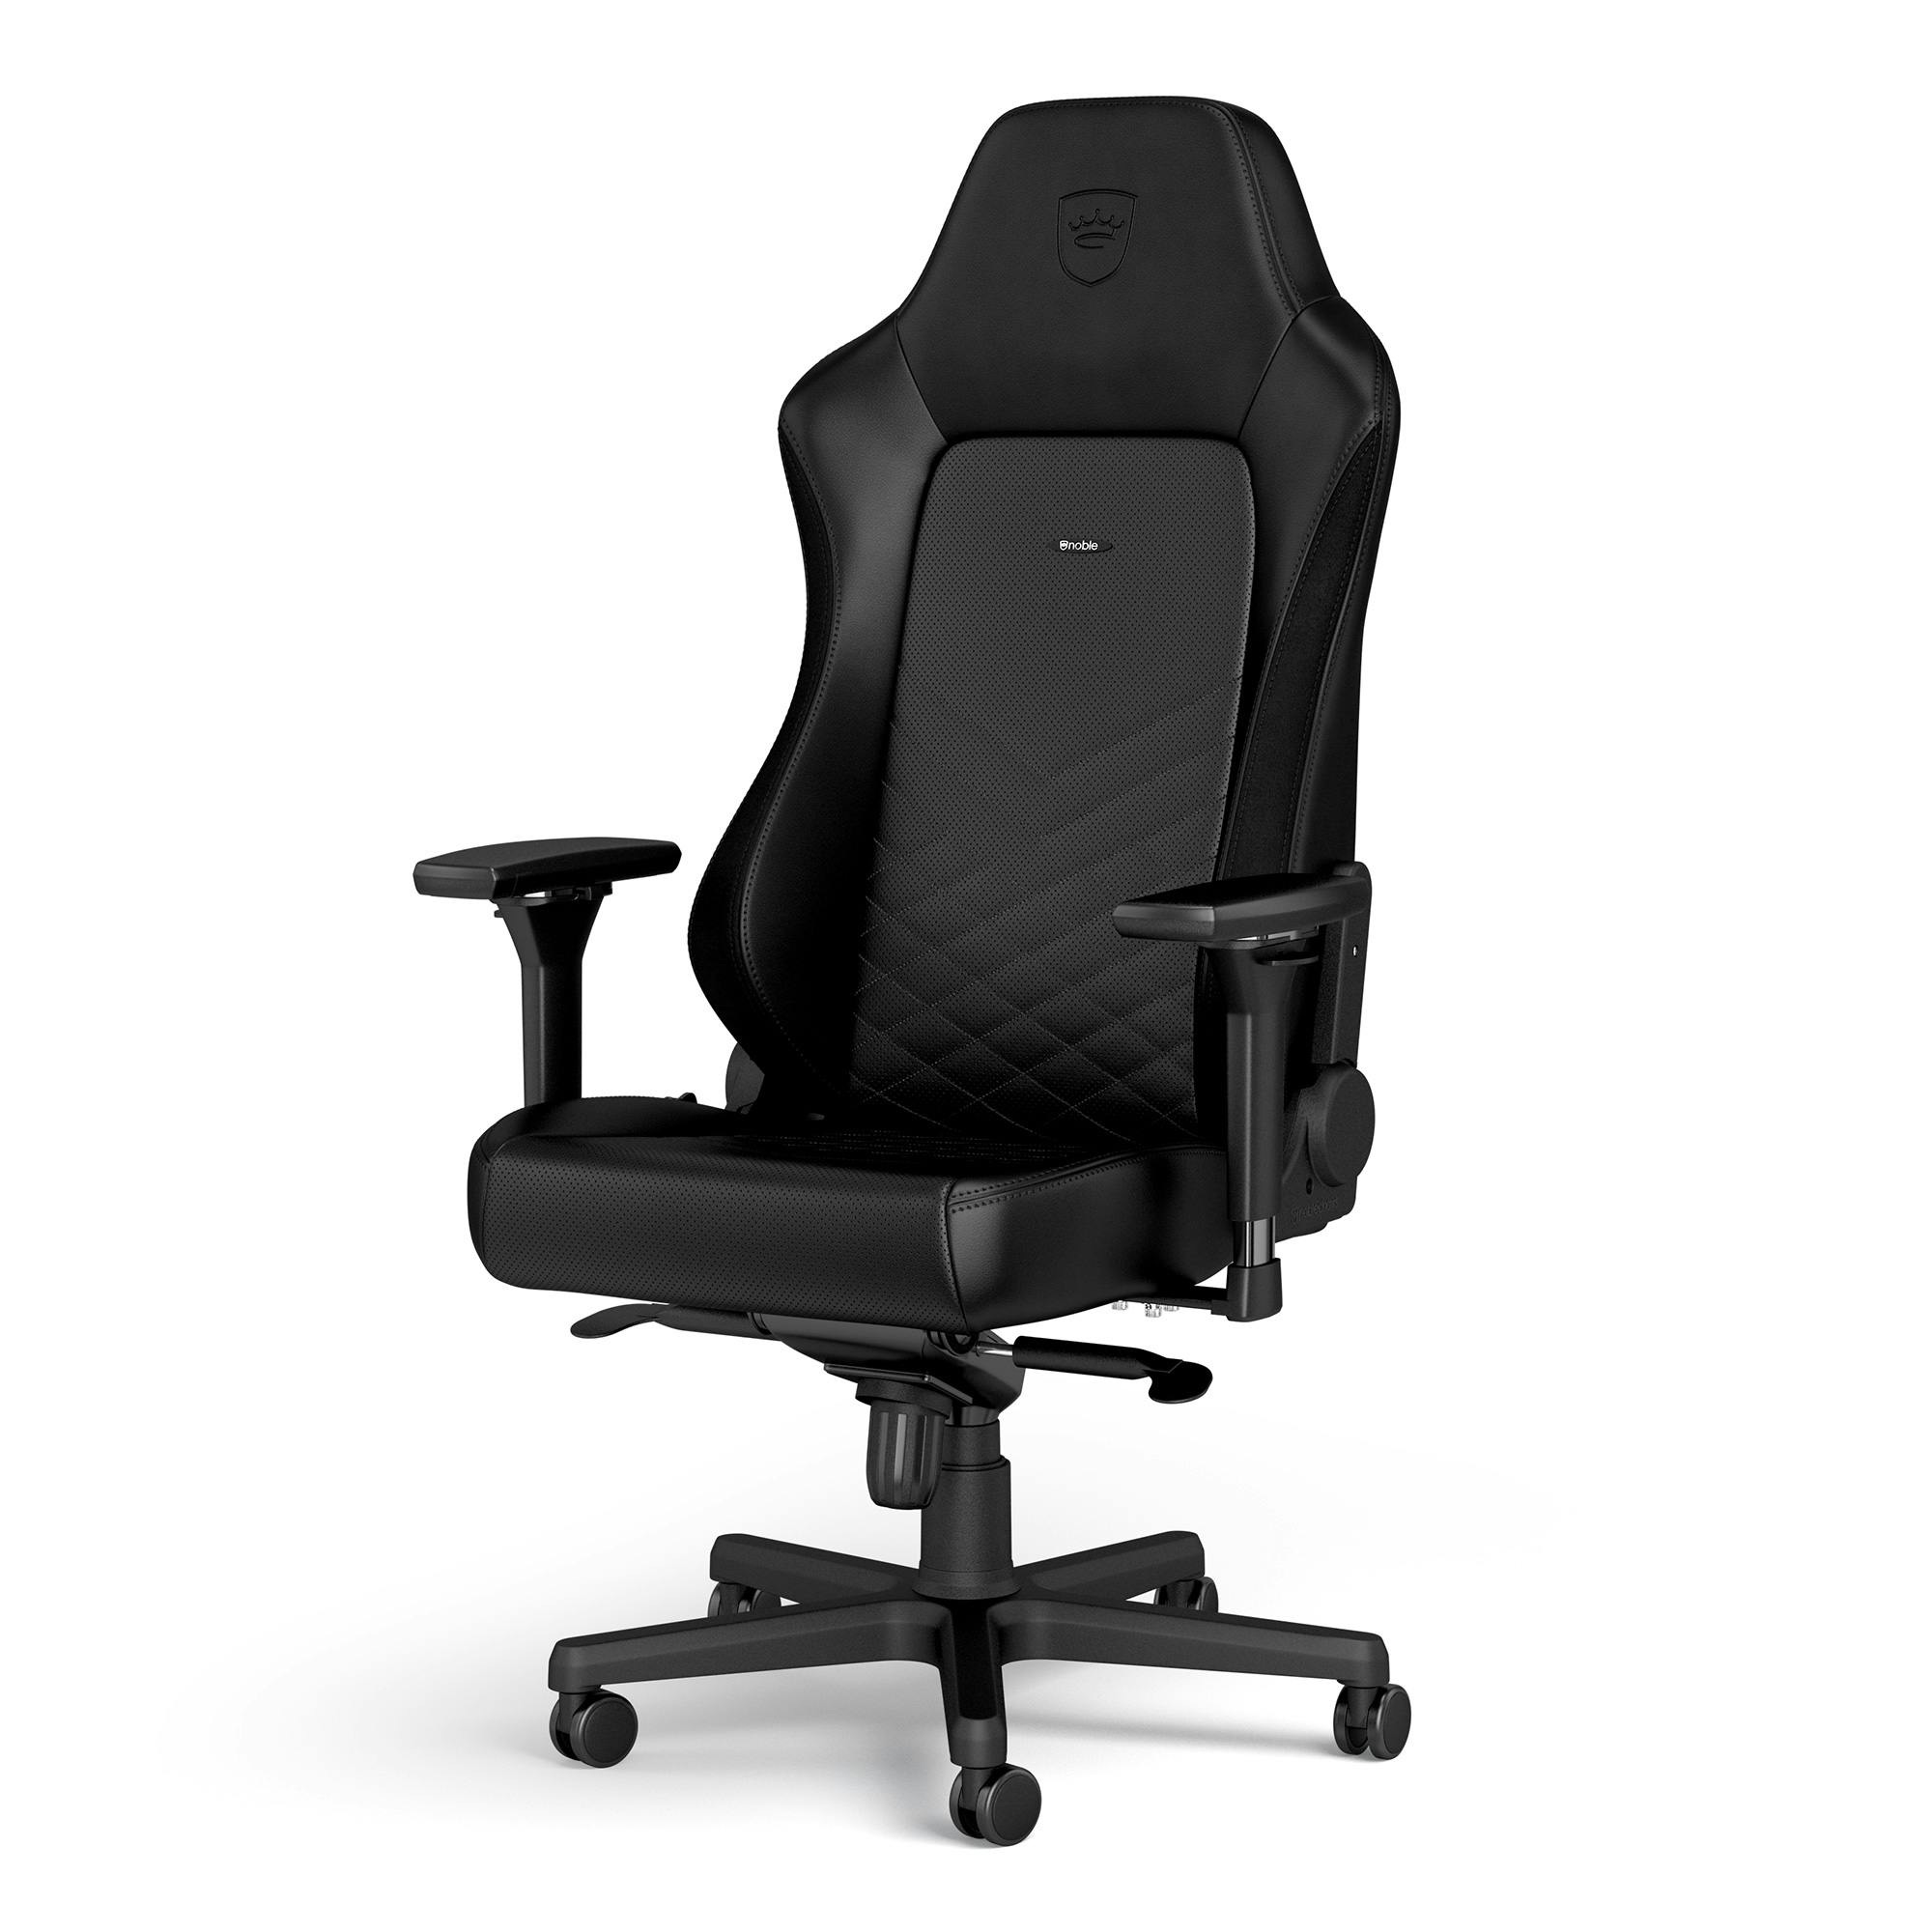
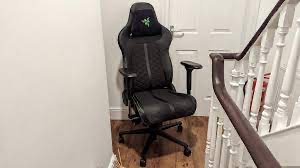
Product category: items_chair
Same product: no